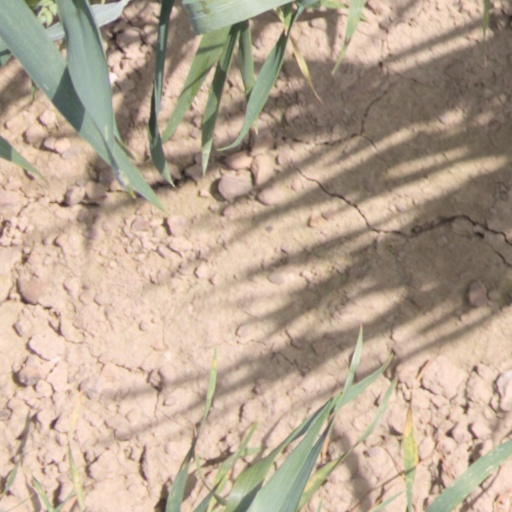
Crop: wheat